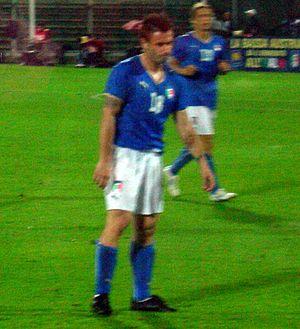
Le titre de meilleur jeune joueur de Serie A est un trophée annuel organisée par l'Associazione Italiana Calciatori donné au jeune joueur de moins de 24 ans évoluant dans le championnat d'Italie ayant effectué les meilleurs prestations. Ce trophée fait partie des « Oscar del calcio. »